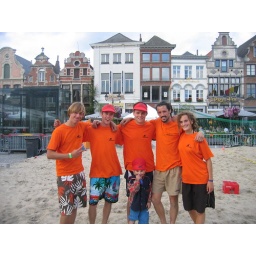
Second edition of the freespect beach tournament in Mechelen&amp;quot;Smack The Beach Up&amp;quot;this time it was a hat tournament.